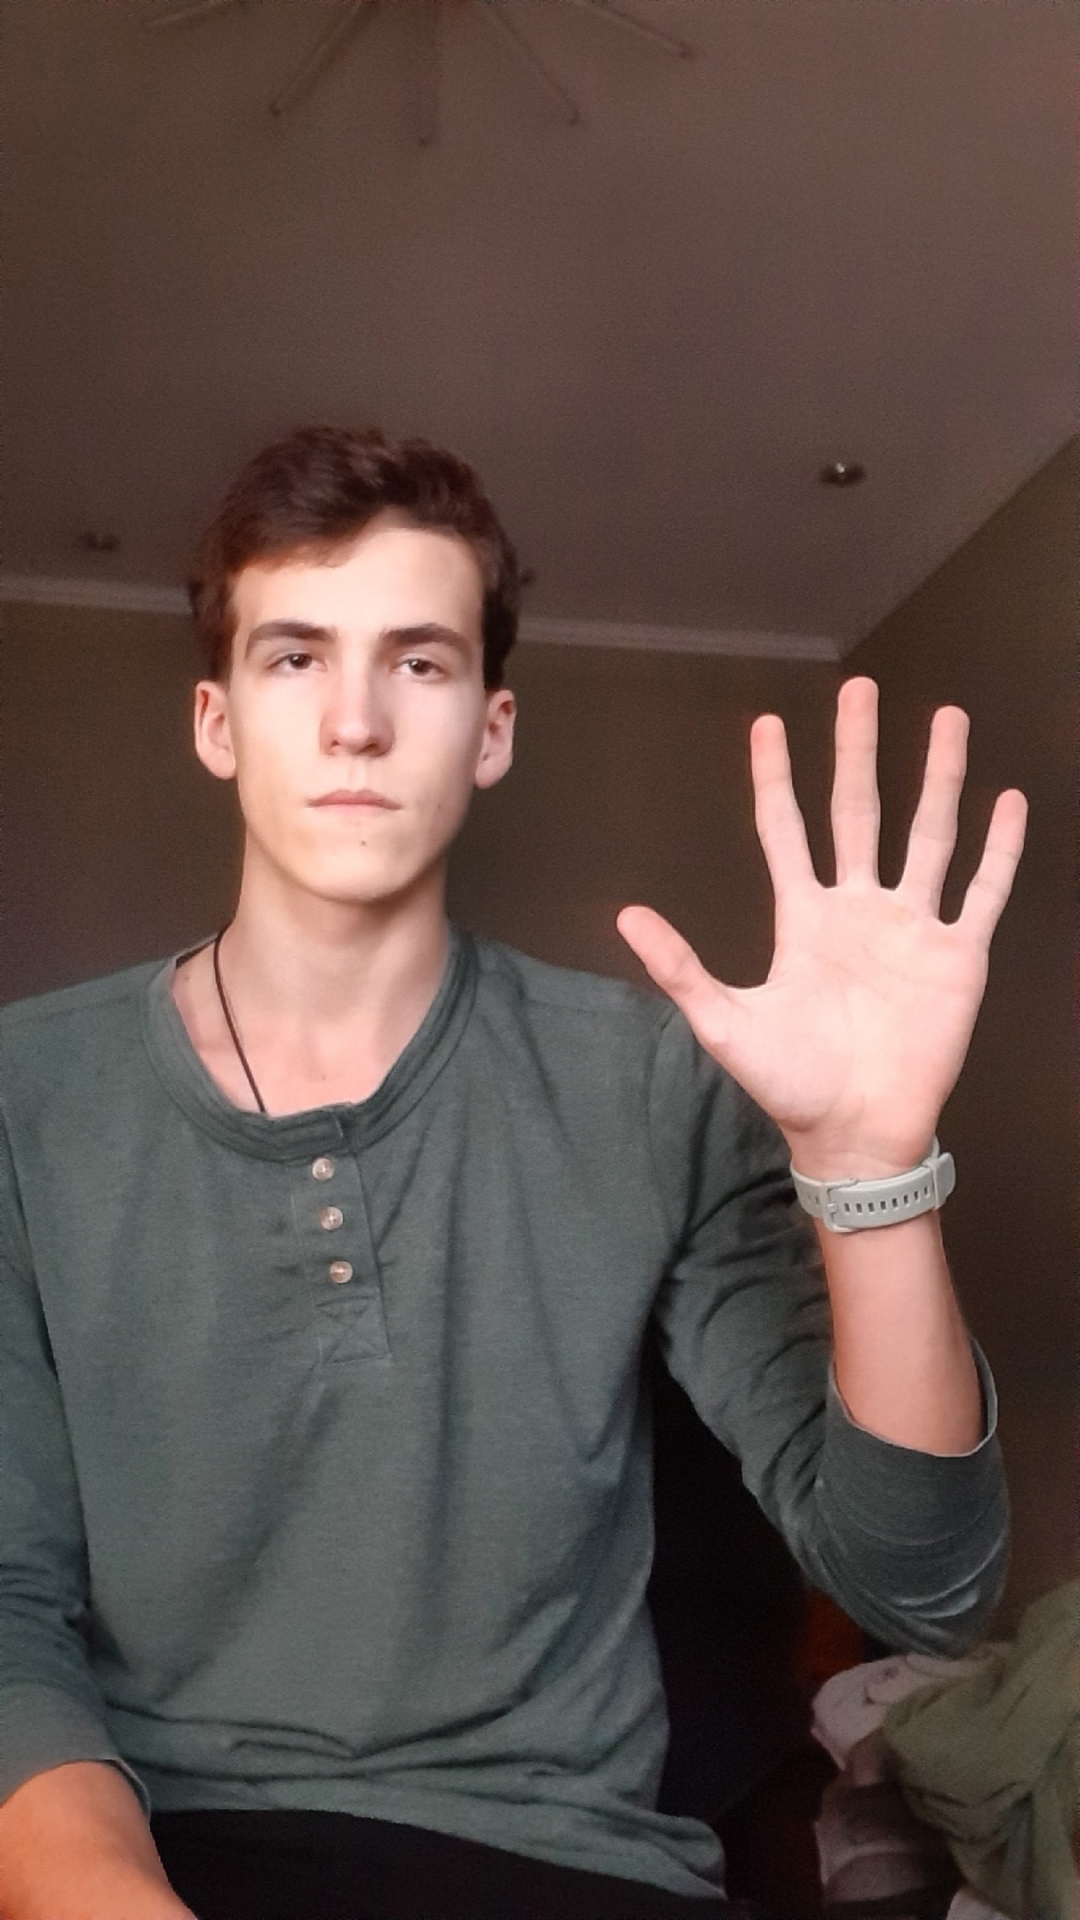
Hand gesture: palm